Center (band)

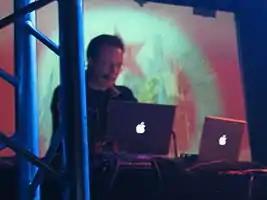
Vasily Shumov live with Center in Moscow, November 17, 2006

Center (or Tsentr, Russian: Центр) is a Russian-speaking band, which can be described as eclectic and experimental. The styles of their music are very different, starting with new wave and Russian rock in the early years, crossing over to electronica.